Robb Holland

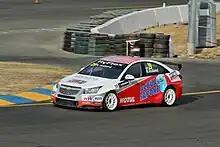
Holland competing in a Chevrolet Cruze at the 2012 FIA WTCC Race of the United States.

At the last minute, Holland was called up by bamboo-engineering to drive their Chevrolet Cruze in the 2012 FIA WTCC Race of the United States in place of Pasquale di Sabatino. In the process he became the first American driver ever to compete in the World Touring Car Championship. With only a few laps experience in the car, he qualified 21st but went on to finish strongly in both races with a best result of thirteenth overall and seventh in the independents category, in the first race of the weekend.